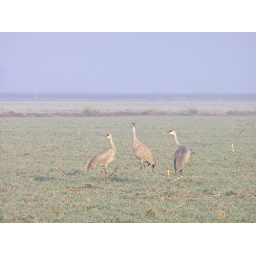
Walking in the frosty grass of a corn field near Lodi.